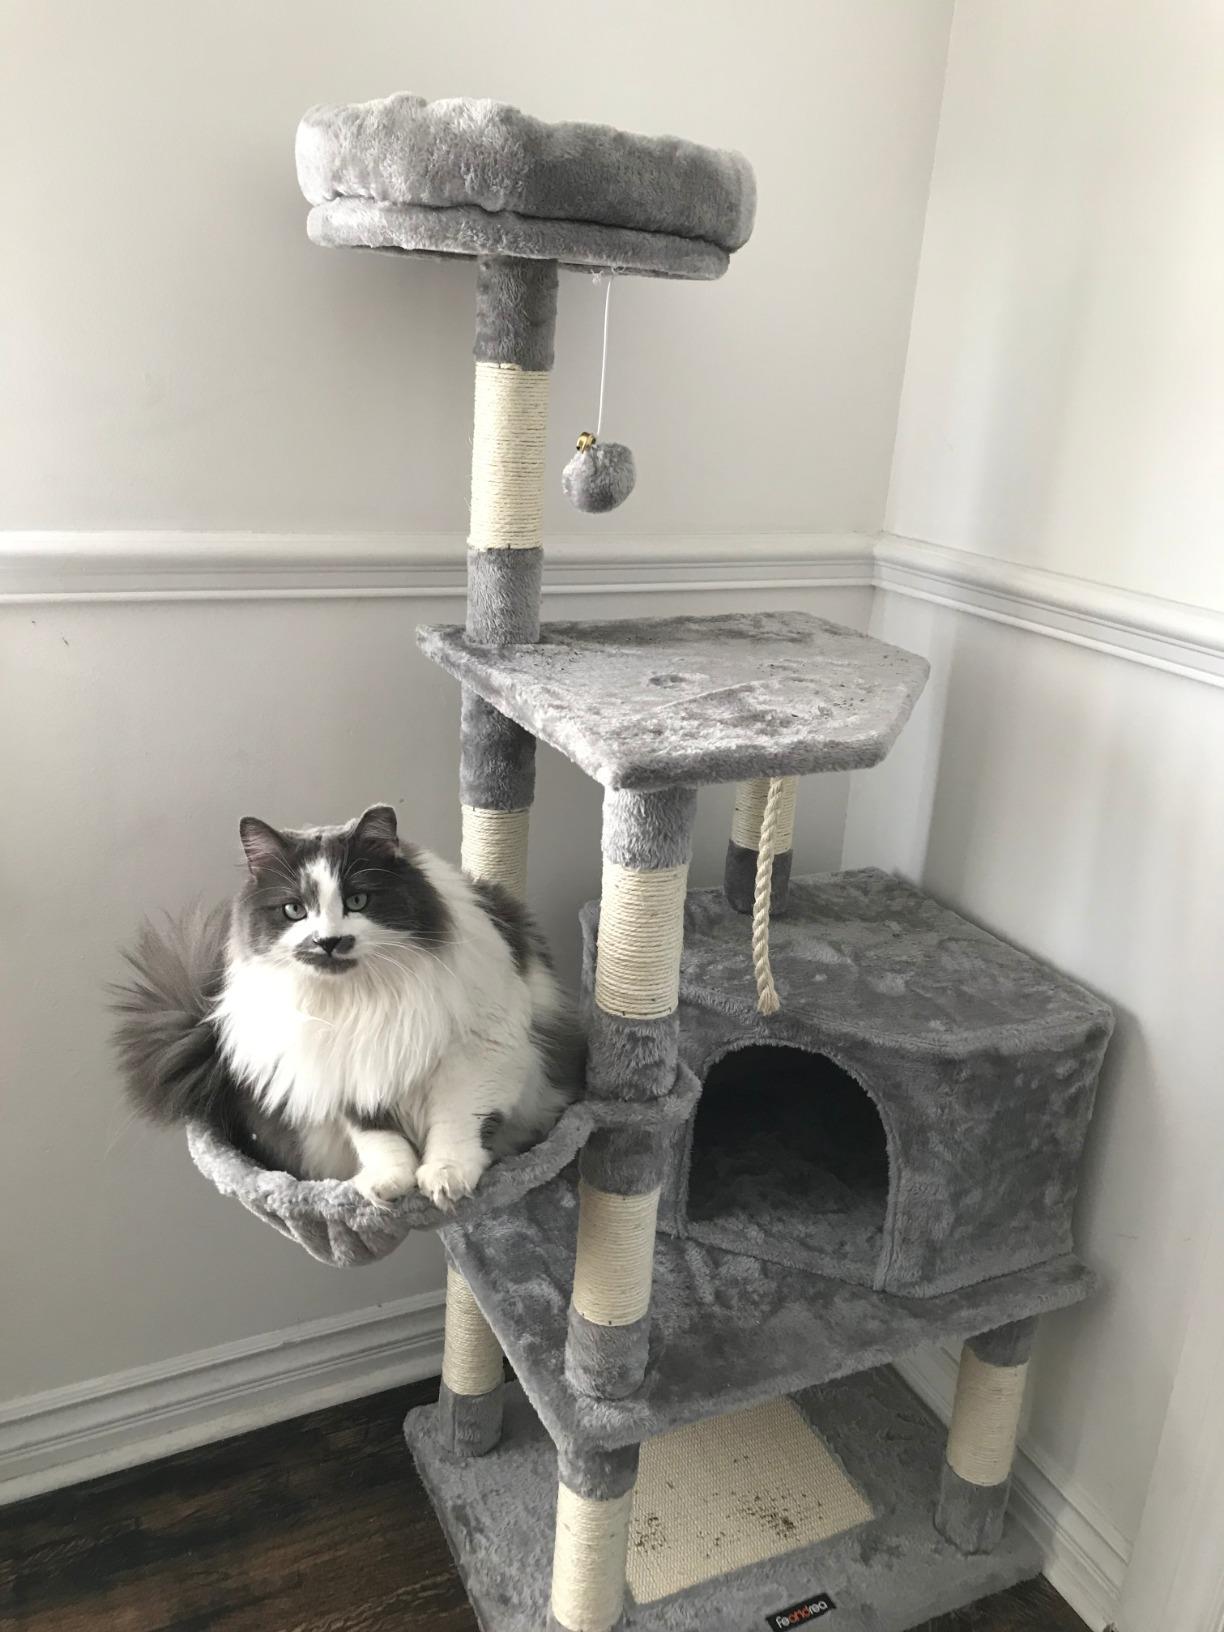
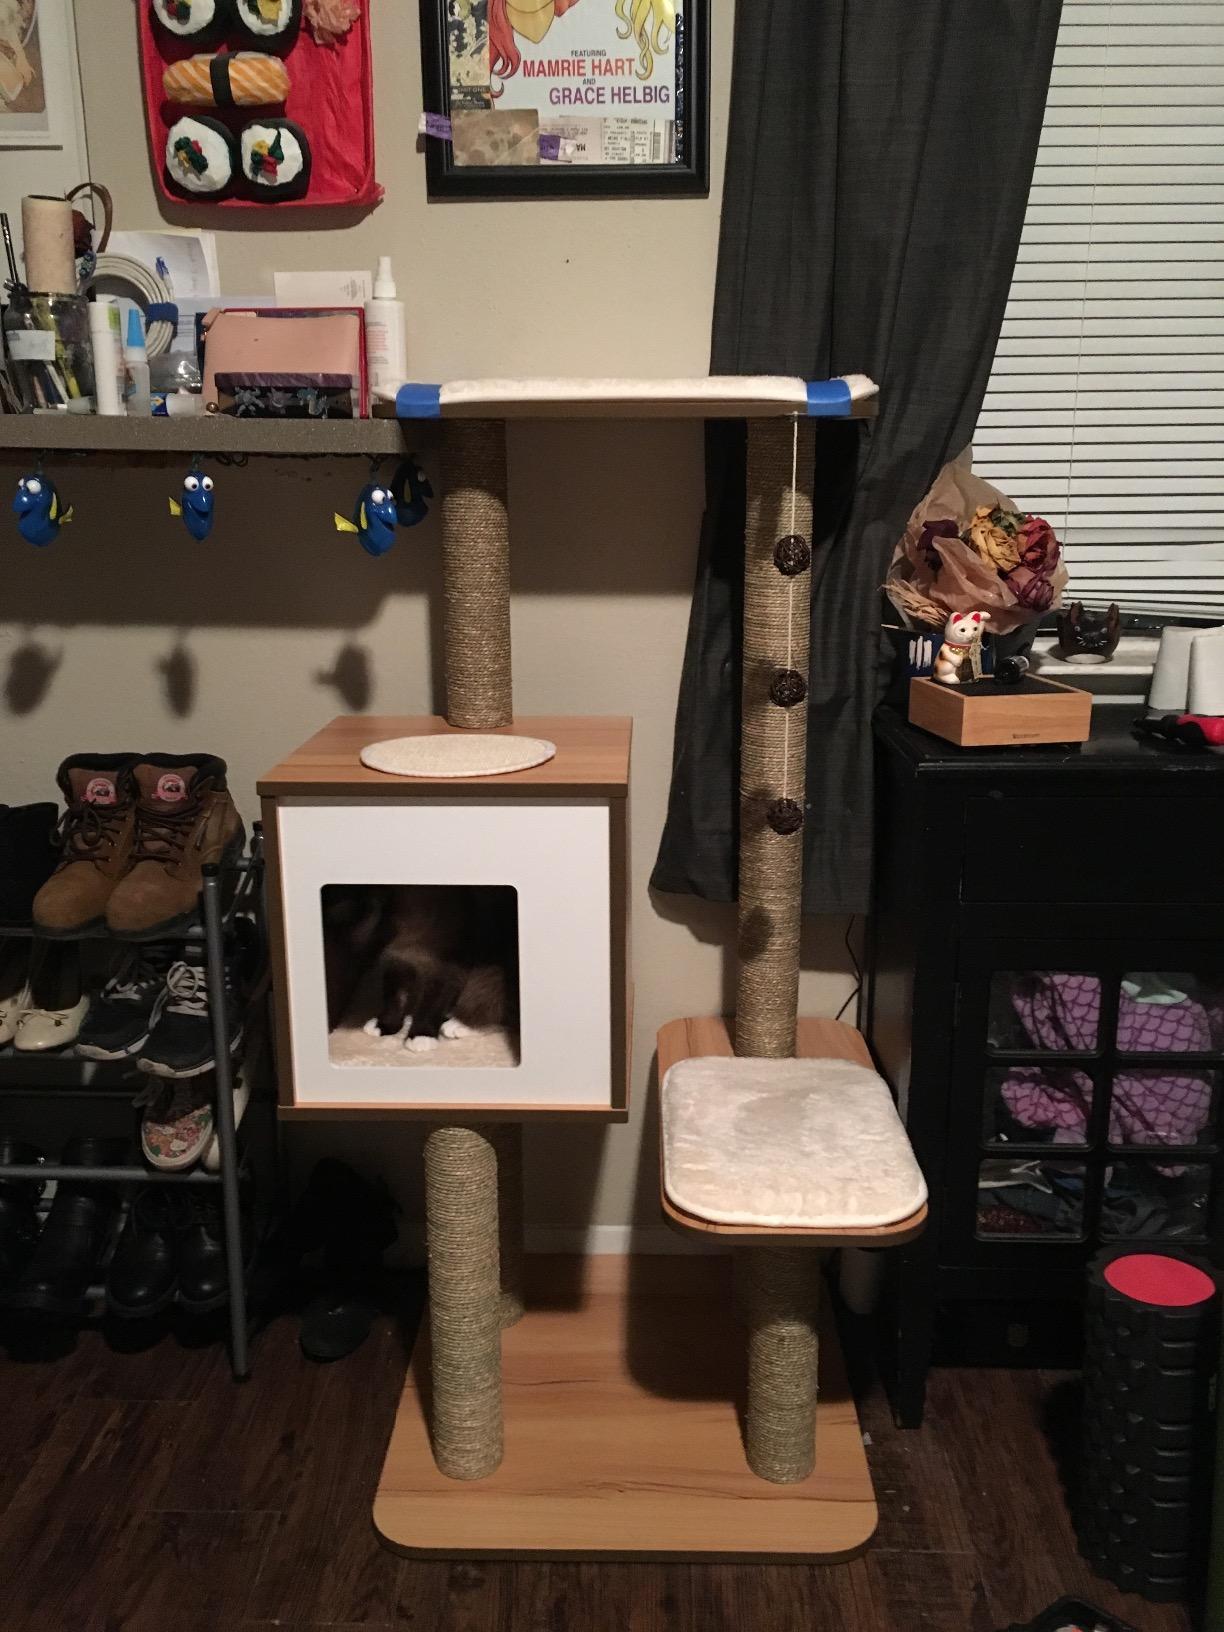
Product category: items_cat tree
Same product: no